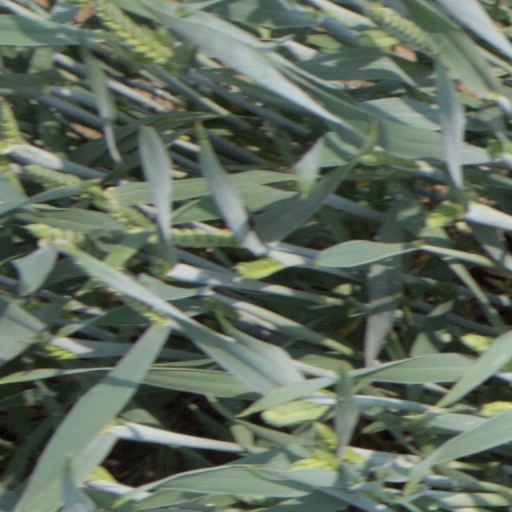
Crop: wheat